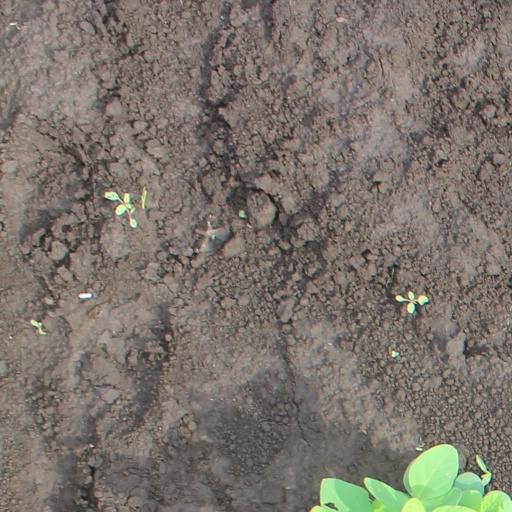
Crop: soybean